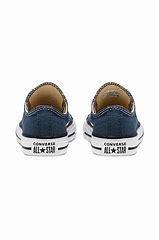
Brand: Converse
Model: Chuck Taylor All Star